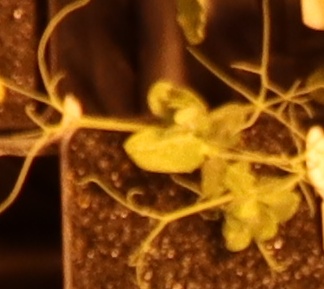
Label: Field Pea